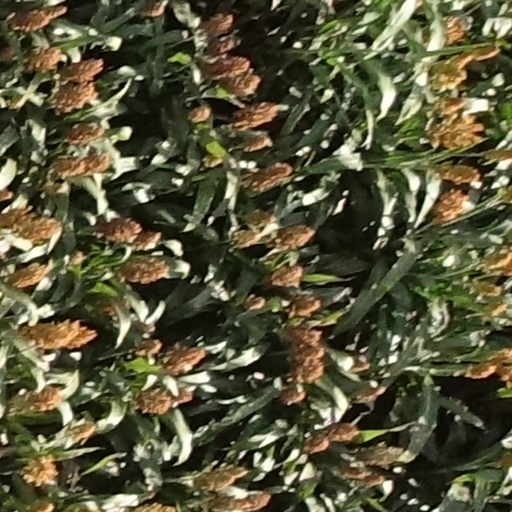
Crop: sorghum